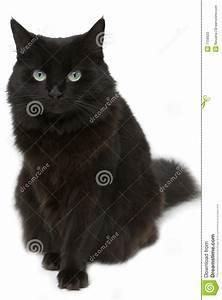
cat